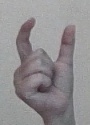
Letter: nun